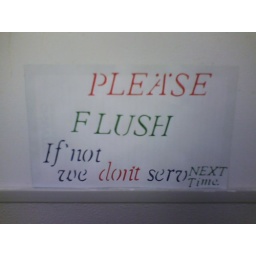
in a truck stop bathroom in washington state. i realy love the graphic design on this thing.